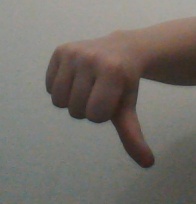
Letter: waw